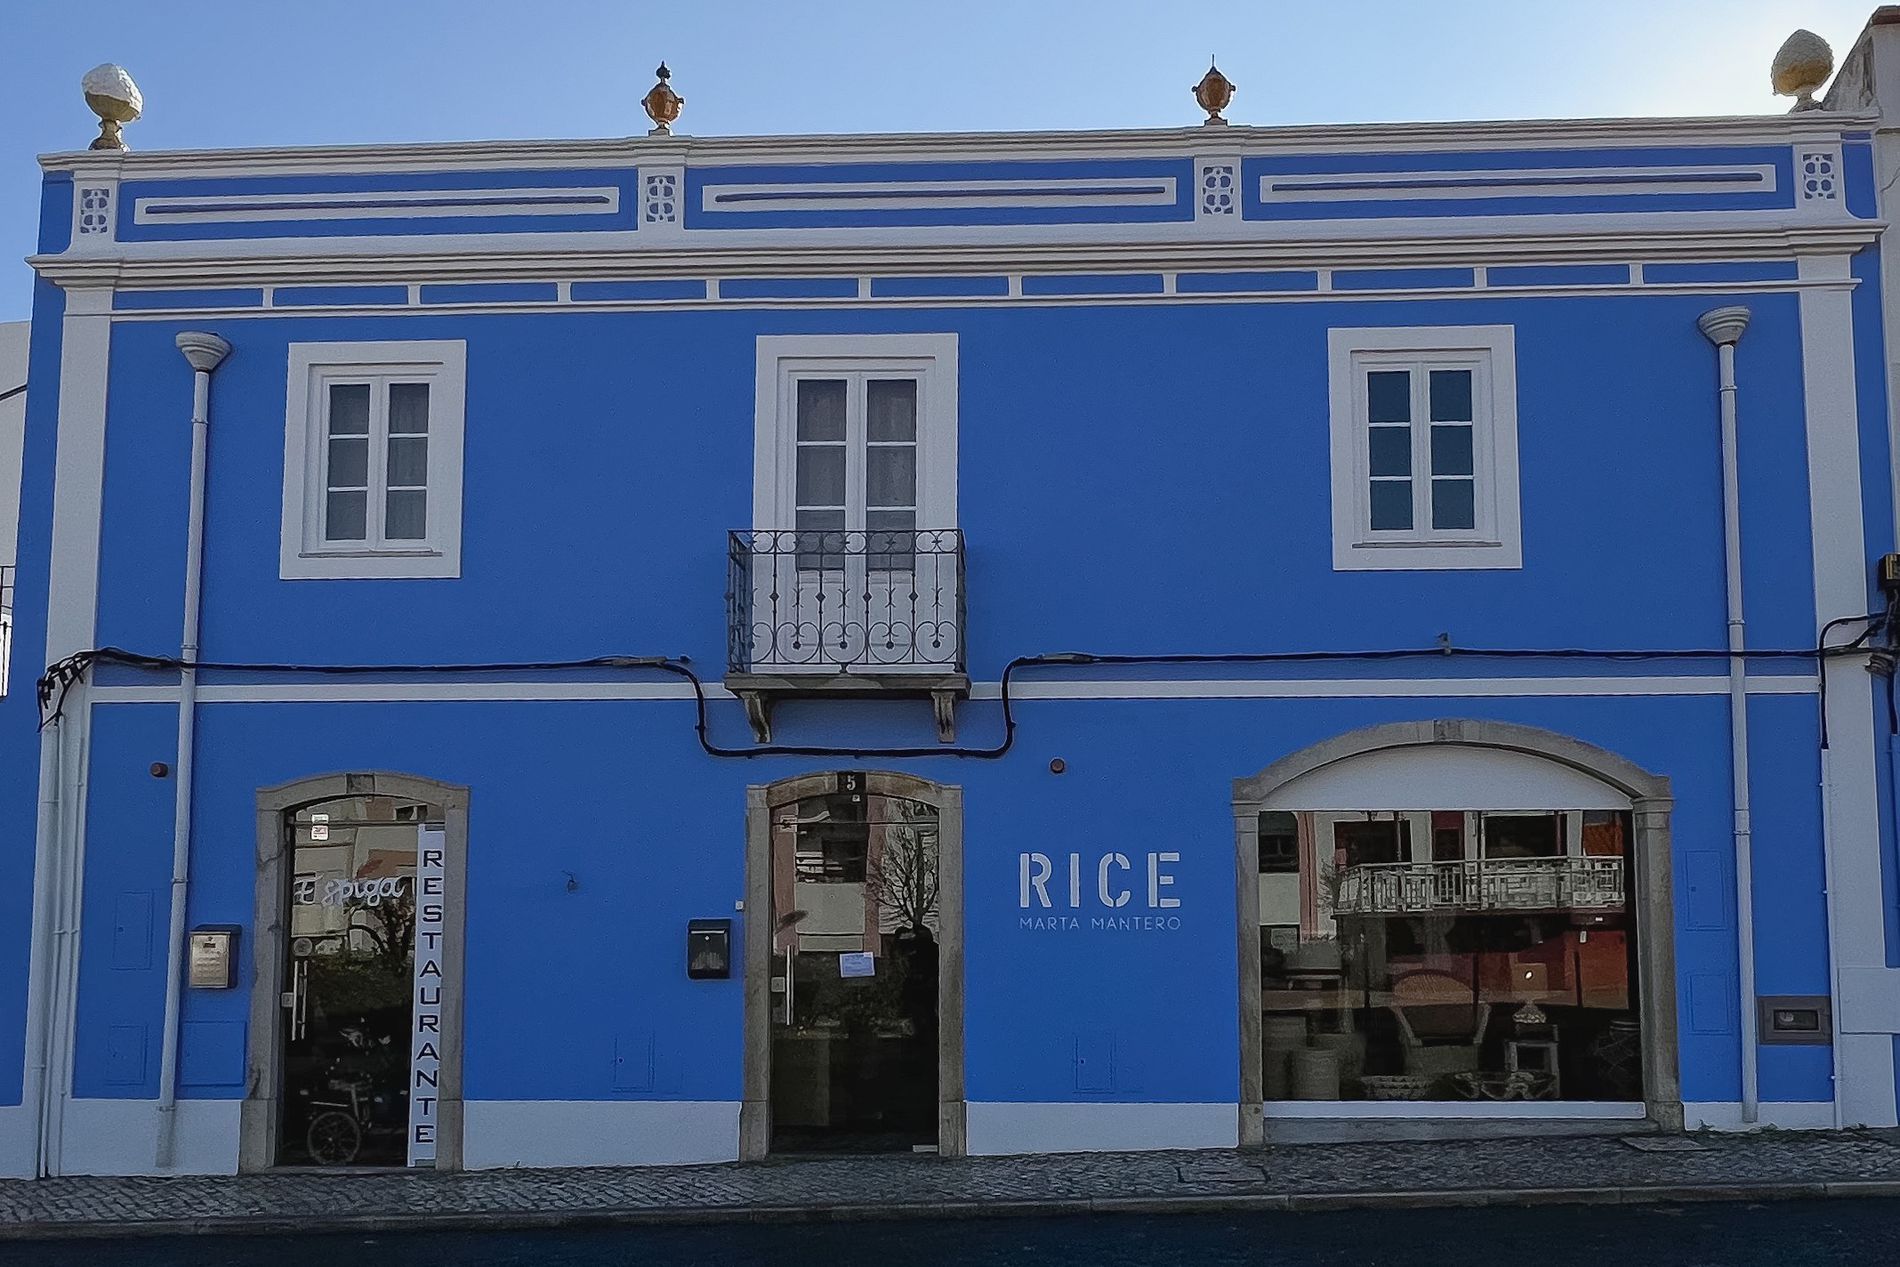
Classic restaurant facade
A classic blue restaurant with an electric cable running through the middle, windows on the sides, an iron balcony in the middle, two glass doors, and a glass facade next to a stone sidewalk on the street under a clear blue sky.
Straight front angle of a classic restaurant on a balanced natural daylight. The mood is calm and balanced. The style is architectural documentary photography focused on highlighting the facade details, dominated by vibrant blue, white, and shades of grey.
Labels: Urban, City, Architecture, Building, Housing, Window, House, Gate, Mace Club, Weapon, Sky, Classic Restaurant, Stone pavement, Glass door, Glass facade, Balcony, Cables, Street ground
Camera: Apple iPhone 13 Pro
Lens: iPhone 13 Pro back triple camera 1.57mm f/1.8
Aperture: F1.8
Exposure: 1/2801 sec
ISO: 32
Focal length: 1.57